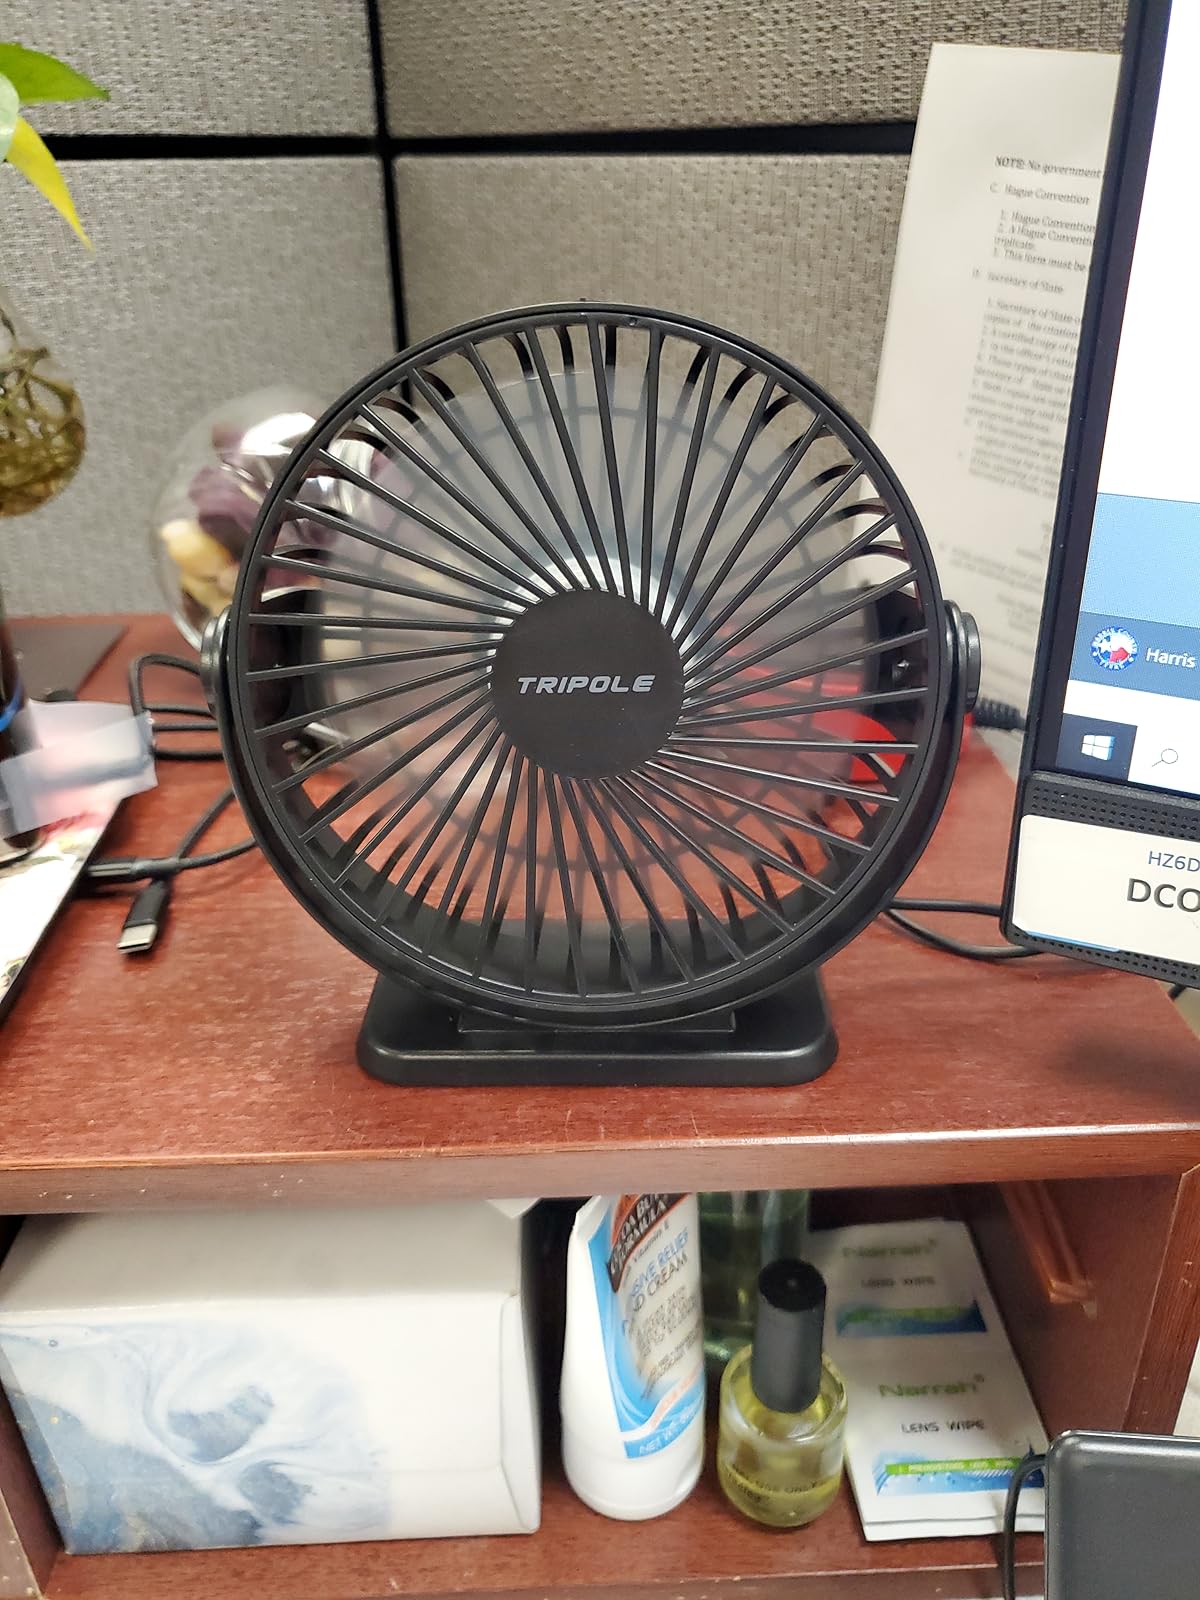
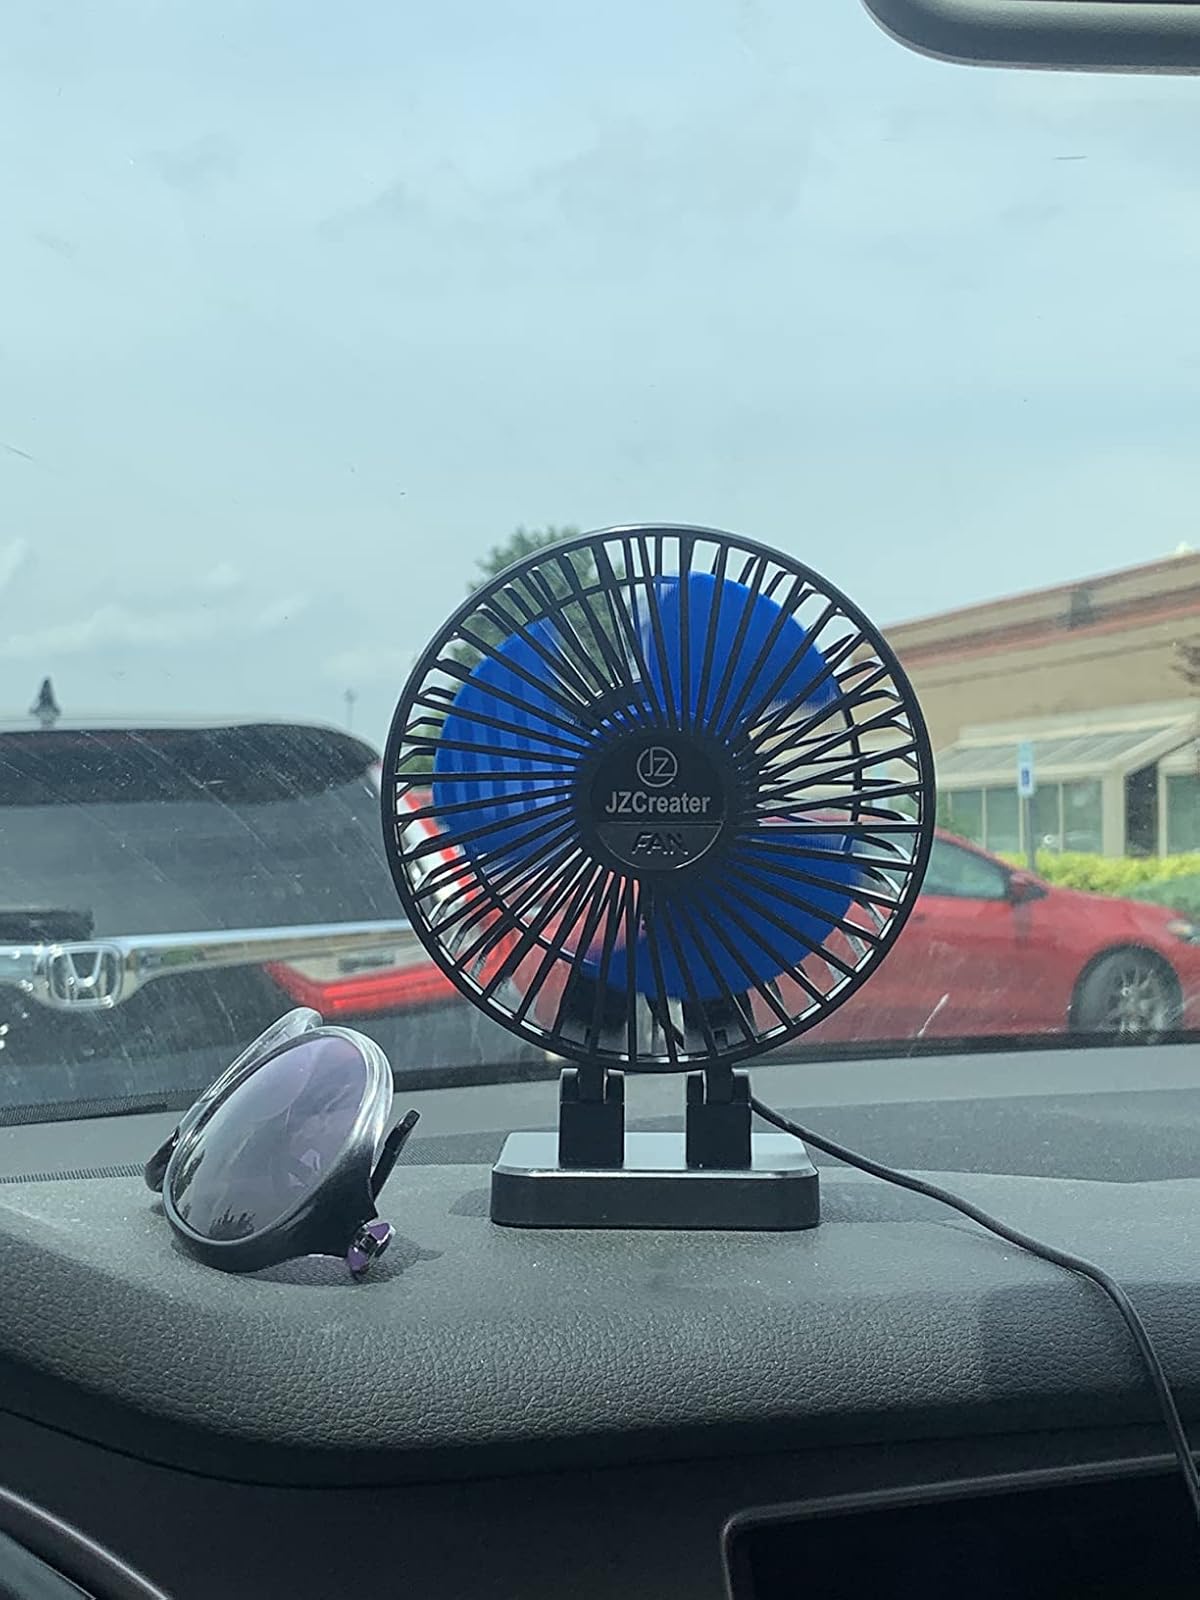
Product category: fan
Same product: no